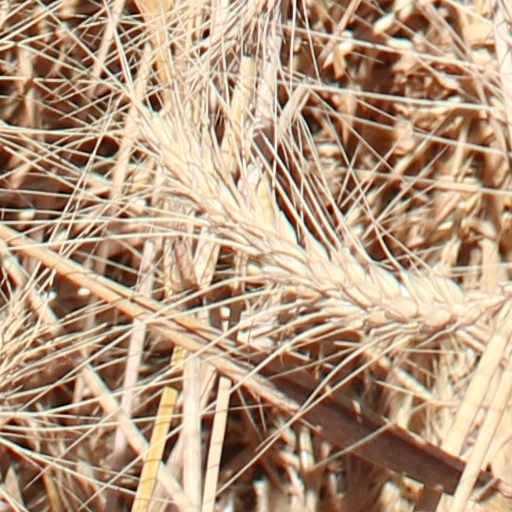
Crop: wheat